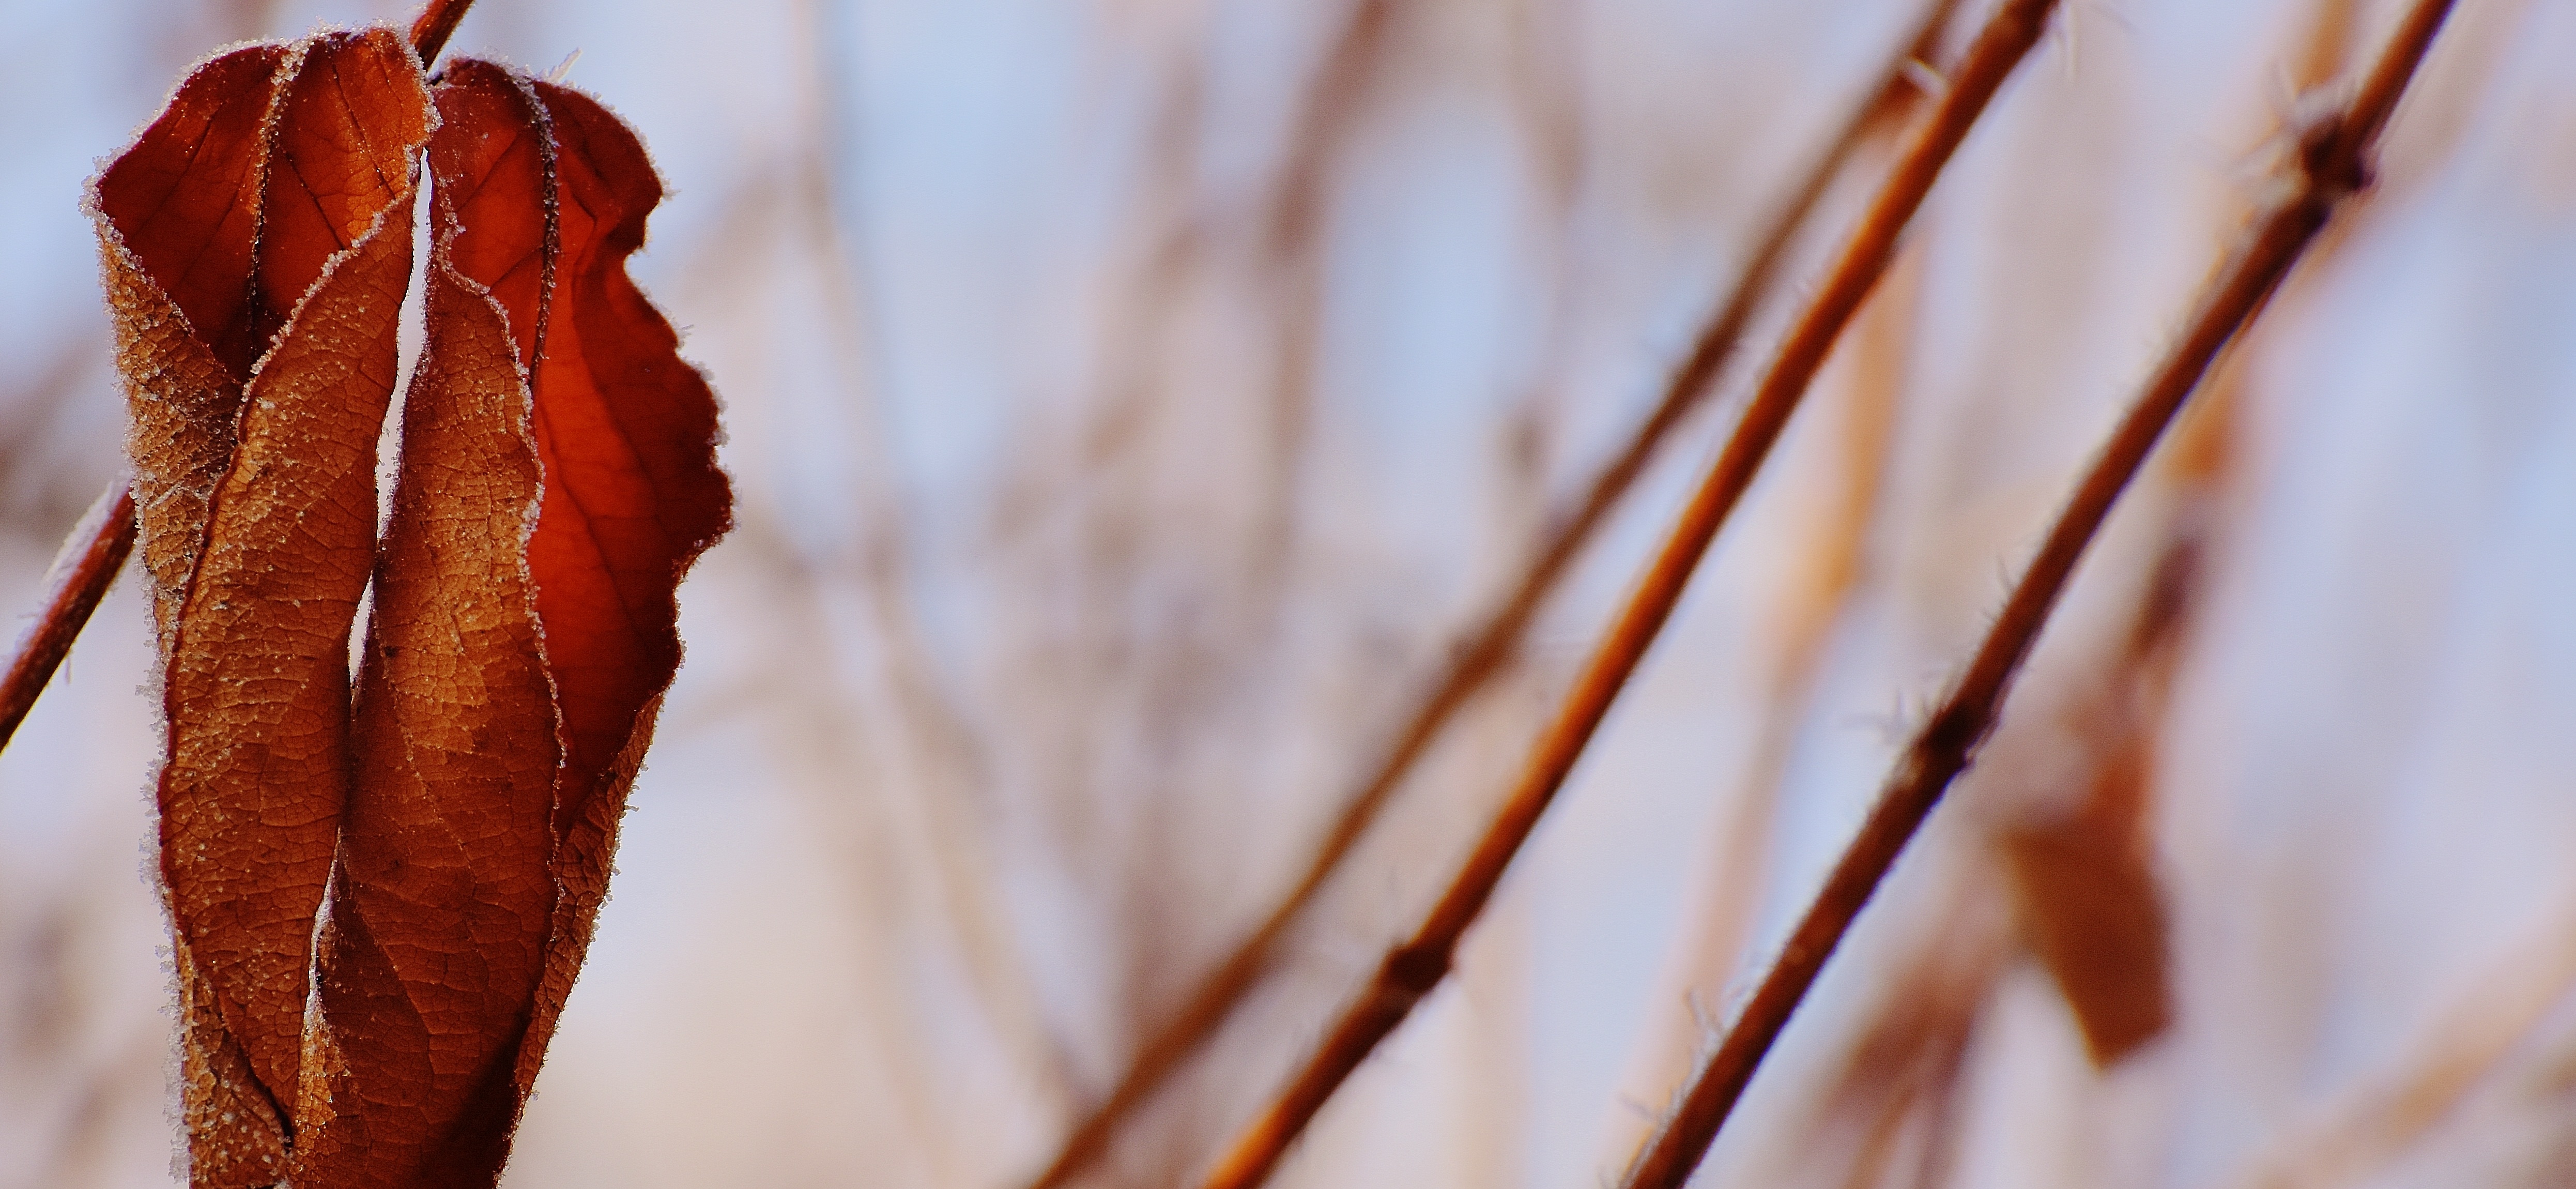
tree, nature, branch, cold, winter, plant, photography, sunlight, morning, leaf, flower, frost, ripe, ice, food, spring, red, color, autumn, frozen, season, twig, close up, leaves, iced, macro photography, eiskristalle, flavor, crystals, winter time, grass family, plant stem